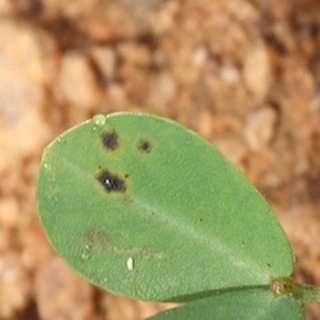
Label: groundnut_late_leaf_spot